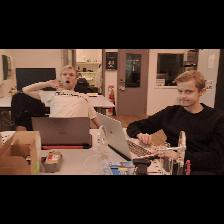
Label: Human